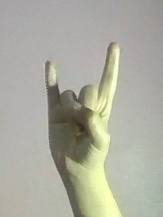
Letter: la